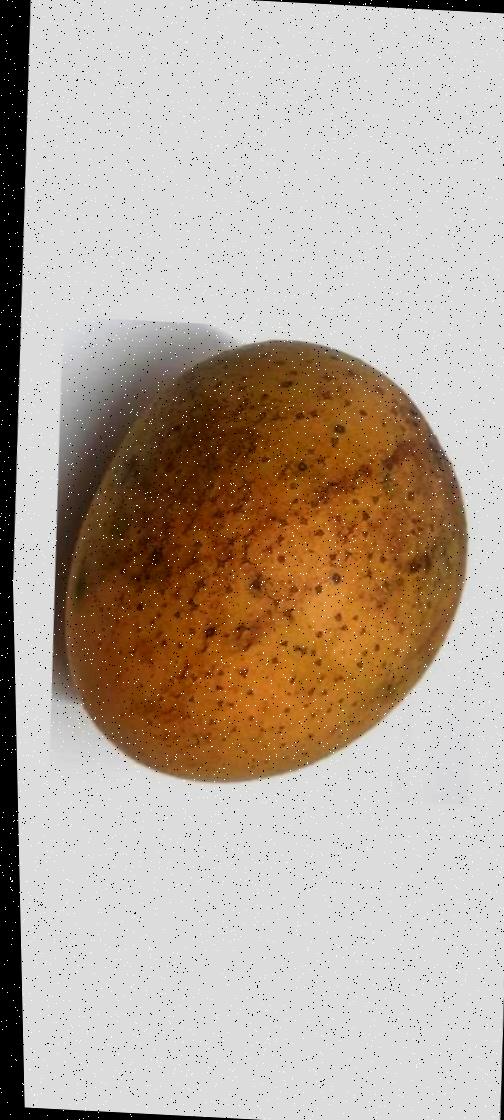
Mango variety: Gourmoti